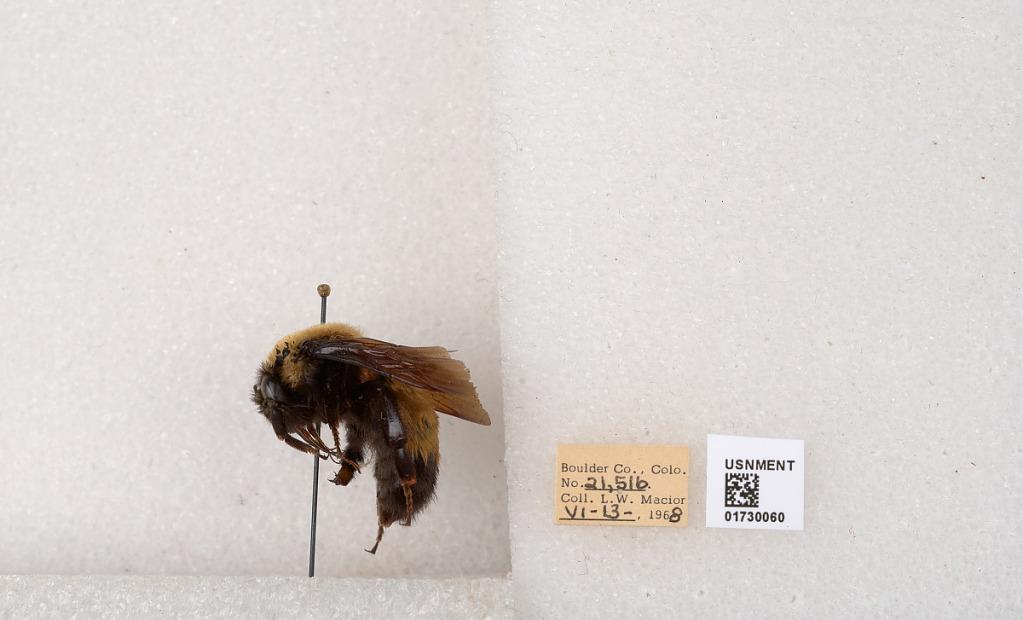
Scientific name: Bombus (Bombus) nevadensis Cresson